150 West Main Street

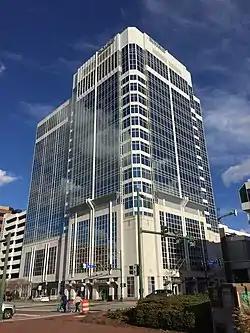
View of the tower from across the Elizabeth River

150 West Main Street is the fourth tallest building in Downtown Norfolk, Virginia, United States. Norfolk's highest rated restaurant, "Todd Jurich's Bistro", is located on the building's ground floor.